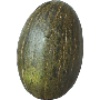
Label: melon_piel_de_sapo